Answer in natural language. How many Sinks are visible in the scene? Choose between the following options: 0, 4, 3, 1 or 2
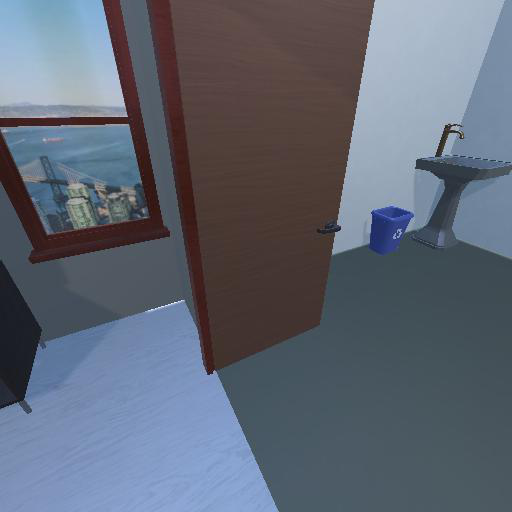
<answer>1</answer>